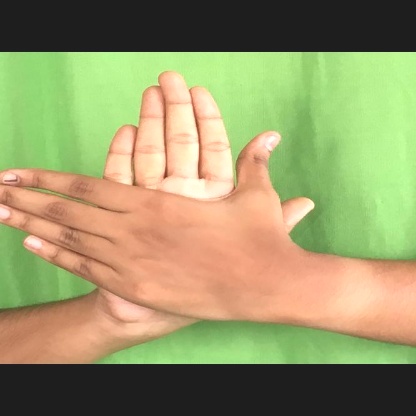
Mudra: Chakra